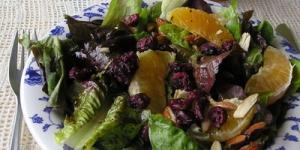
faisan con jugo de naranja